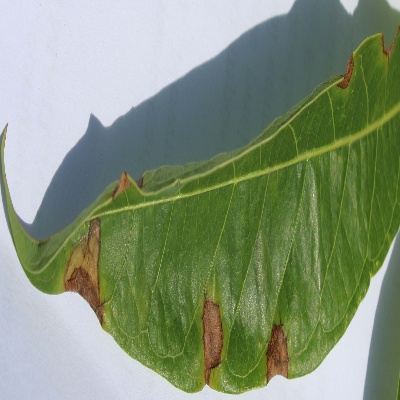
Crop: Cassava
Condition: brown spot